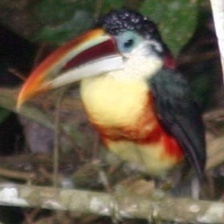
Species: CURL CRESTED ARACURI
Scientific name: PTEROGLOSSUS BEAUHARNAESII
ImageNet parent category: toucan